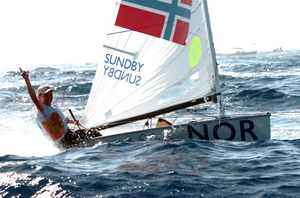
Siren Sundby est une sportive norvégienne qui a pratiqué la voile au niveau international.